The Crucified Lovers

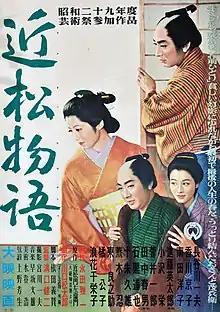
Theatrical release poster

, also titled A Story from Chikamatsu, is a 1954 Japanese drama film directed by Kenji Mizoguchi. It was adapted from Monzaemon Chikamatsu's 1715 bunraku play "Daikyōji mukashi goyomi".